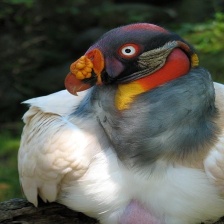
Species: KING VULTURE
Scientific name: SARCORAMPHUS PAPA
ImageNet parent category: vulture